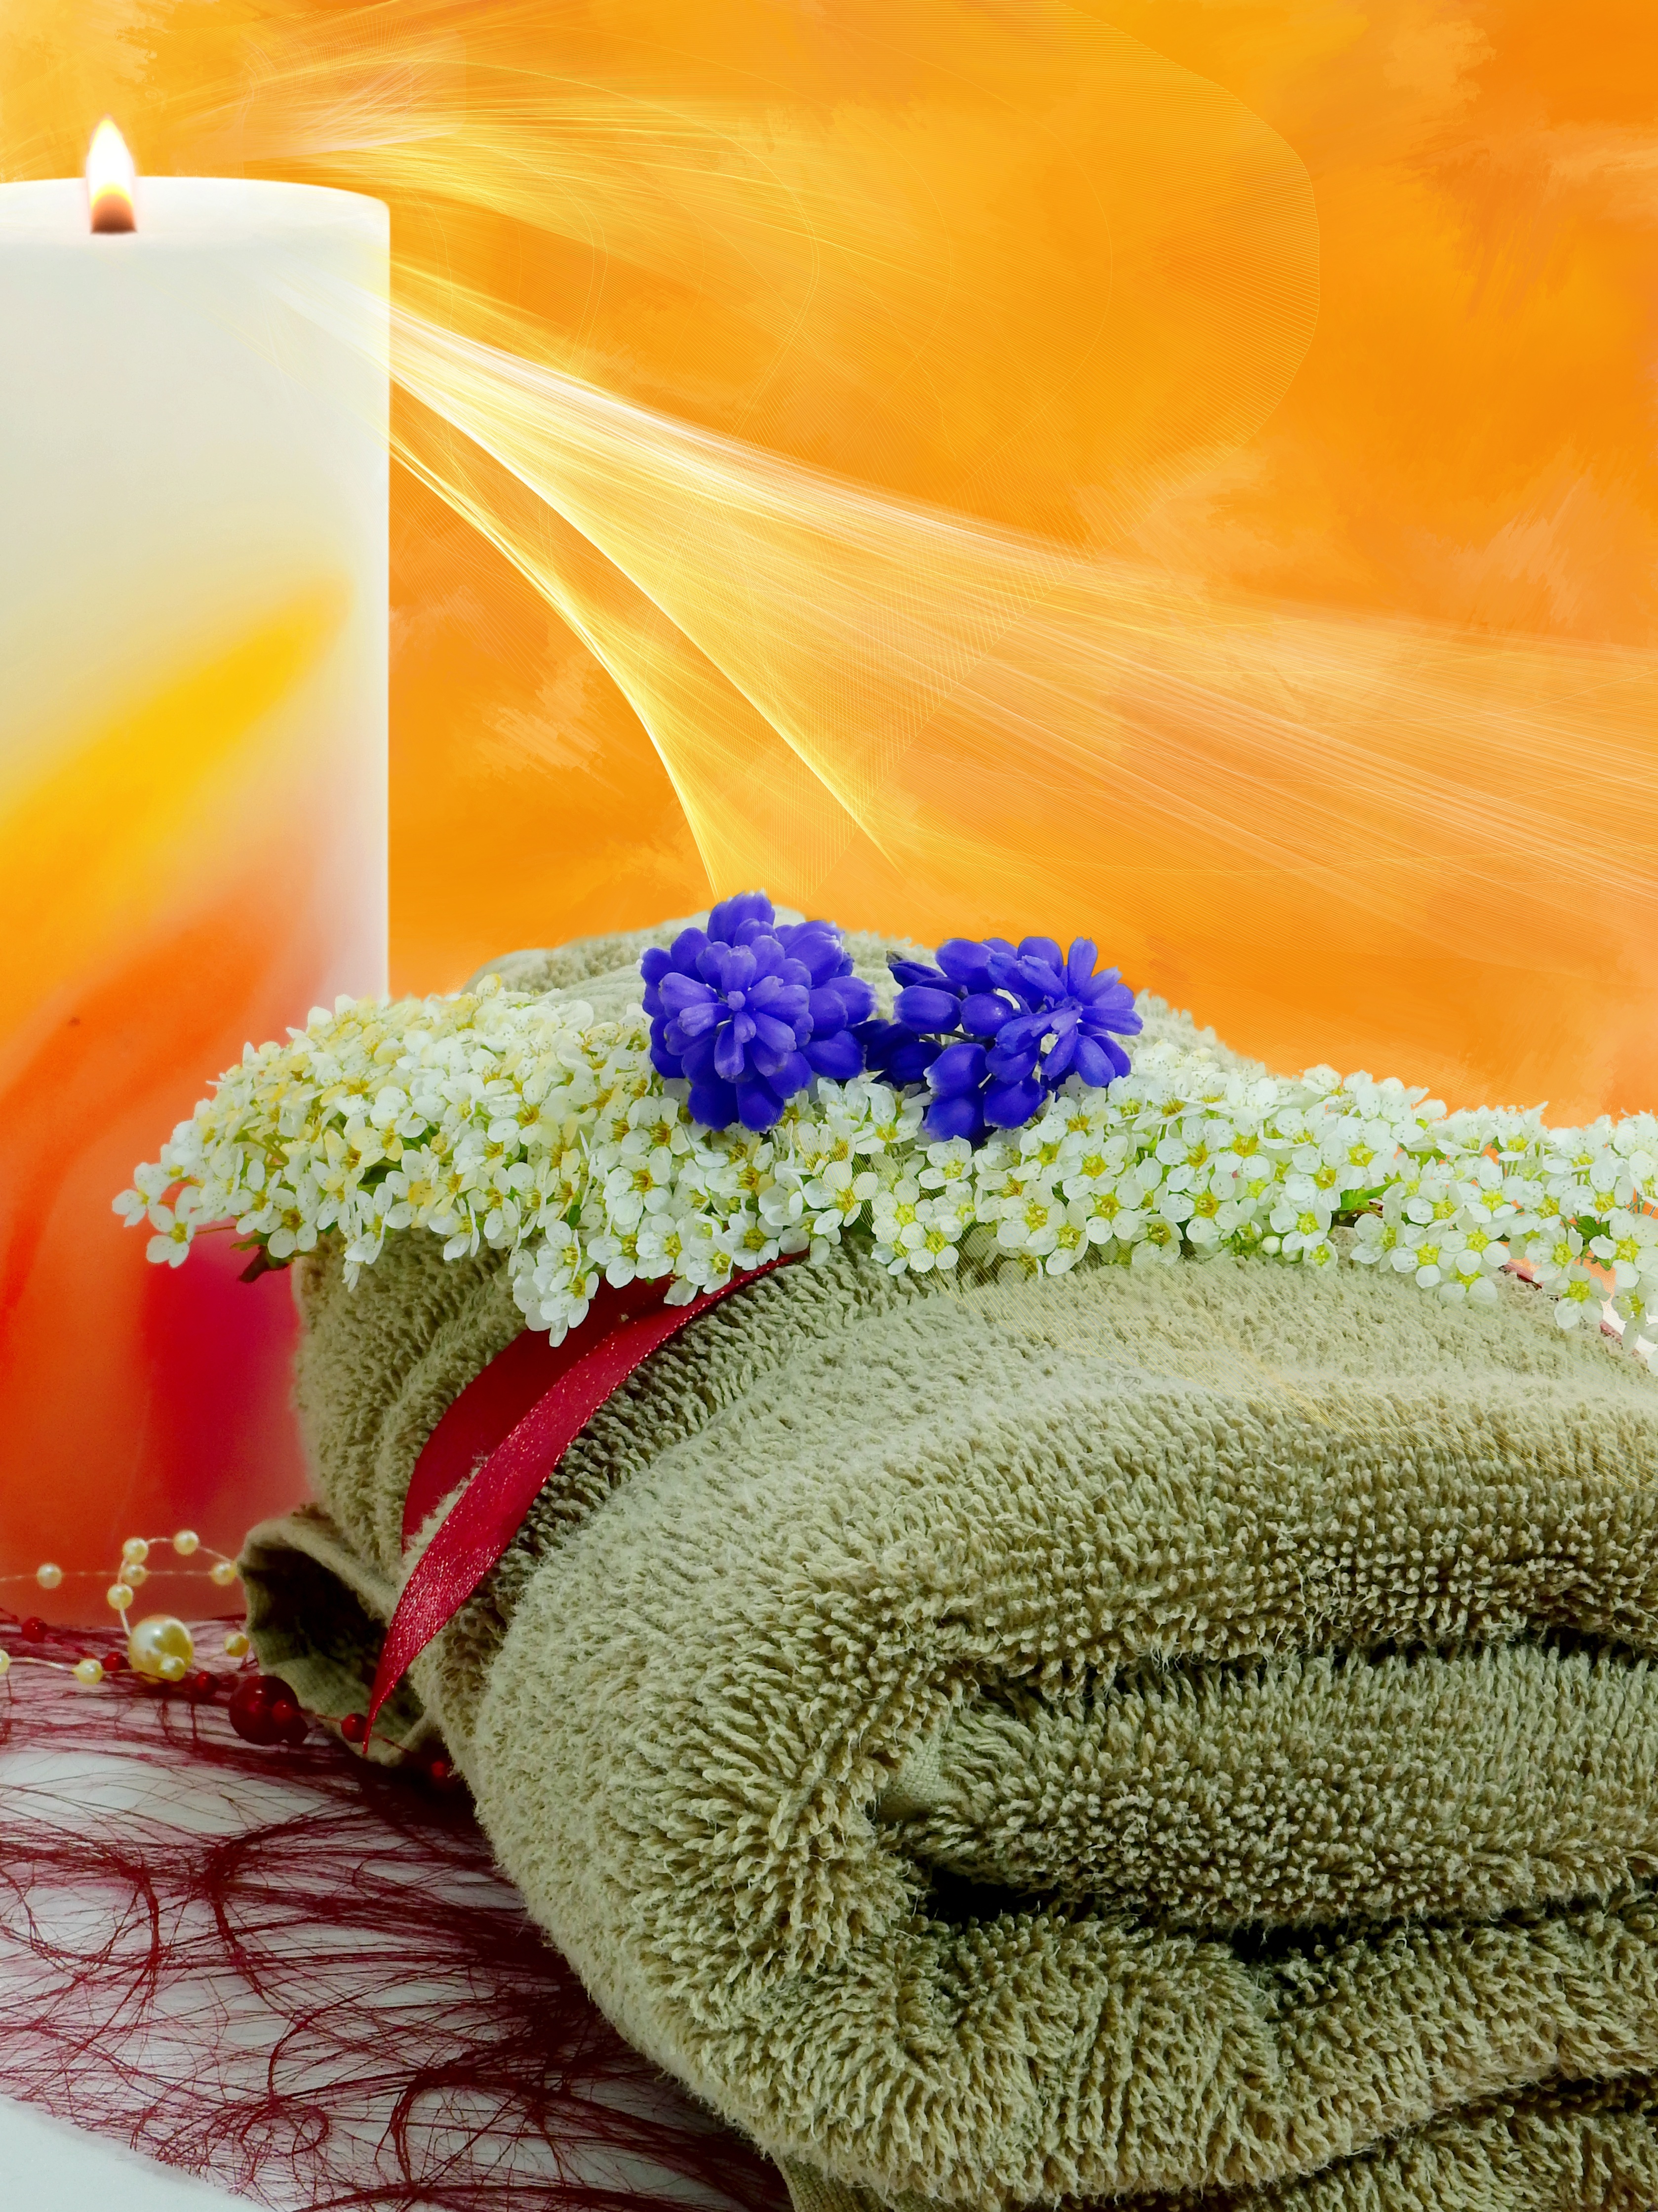
plant, flower, decoration, pattern, yellow, candle, towel, deco, textile, art, beauty, massage, wellness